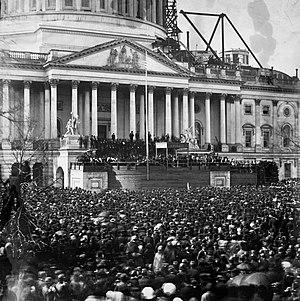
Abraham Lincoln, né le 12 février 1809 dans le comté de Hardin et mort assassiné le 15 avril 1865 à Washington, D.C., est un homme d'État américain. Il est le seizième président des États-Unis. Il est élu à deux reprises président des États-Unis, en novembre 1860 et en novembre 1864. Il est le premier président républicain de l’histoire du pays. Il a dirigé les États-Unis lors de la pire crise constitutionnelle, militaire et morale de leur histoire, la guerre de Sécession, et réussit à préserver l’Union. C’est au cours de celle-ci qu’il fait ratifier le XIIIᵉ amendement de la Constitution des États-Unis, qui abolit l’esclavage. Il sort victorieux de la guerre. Assassiné cinq jours plus tard, à la suite d'un complot organisé par des confédérés, il ne termine pas son second mandat.
La présidence d'Abraham Lincoln débuta le 4 mars 1861, date de l'investiture d'Abraham Lincoln en tant que 16ᵉ président des États-Unis, et prit fin avec l'assassinat de Lincoln le 15 avril 1865, soit 42 jours après le début de son second mandat. Lincoln fut le premier membre du Parti républicain à être élu à la présidence. Il fut remplacé après sa mort par le vice-président Andrew Johnson. Son mandat fut principalement marqué par la guerre de Sécession opposant les États du Nord aux États du Sud.
23 janvier : l'expédition de Speke et Grant vers le lac Victoria et le Nil Blanc atteint Kazeh.
La bataille du fort Sumter désigne le bombardement des 12 et 13 avril 1861 par l'armée des États confédérés qui visait à déloger la garnison fédérale occupant le Fort Sumter à l'entrée de la baie de Charleston en Caroline du Sud. Cette bataille, qui n'a pas fait de morts, déclenche la guerre de Sécession aux États-Unis, conflit le plus meurtrier de l'histoire du pays.
La période de la fin du XVIIIᵉ siècle au milieu du XIXᵉ siècle est fondamentale pour comprendre le pays : la guerre d'indépendance des États-Unis, l'industrialisation et la guerre de Sécession ont marqué et préparé l'ascension de la puissance américaine.